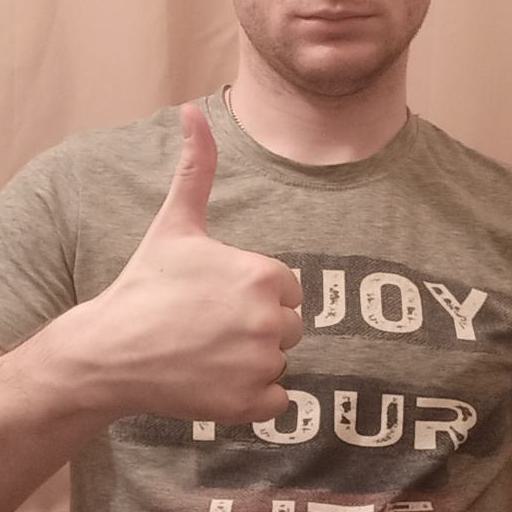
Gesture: like